Johann Rall

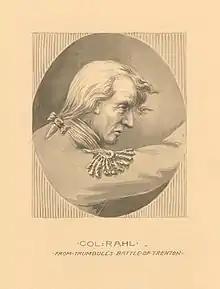
18th century sketch of Rall

Johann Gottlieb Rall (also spelled Rahl) ( – December 27, 1776) was a German colonel best known for his command of Hessian troops at the Battle of Trenton during the American Revolutionary War.